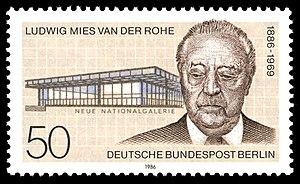
Ieoh Ming Pei, communément appelé I. M. Pei, est un architecte américain d'origine chinoise né le 26 avril 1917 à Canton et mort le 16 mai 2019 à New York.
Ludwig Mies van der Rohe est un architecte allemand naturalisé américain, né le 27 mars 1886 à Aix-la-Chapelle et mort le 17 août 1969 à Chicago.